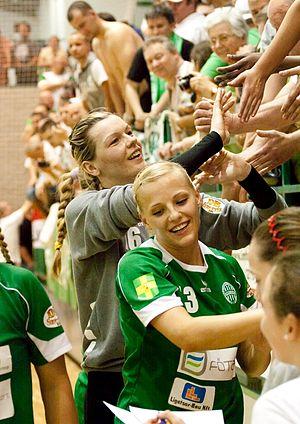
Elena Abramovich, née le 18 juillet 1981 à Minsk, est une handballeuse internationale biélorusse.